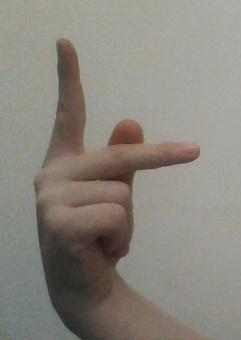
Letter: dha